Khachatur Abovian

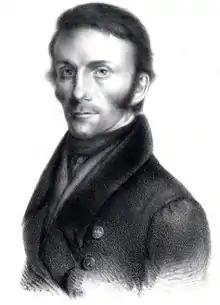
Abovian's mentor Friedrich Parrot

Abovian and Parrot crossed the Arax River into the district of Surmali and headed to the Armenian village of Akhuri situated on the northern slope of Ararat above sea level. Following the advice of Harutiun Alamdarian of Tiflis, they set up base camp at the Monastery of St. Hakob some higher, at an elevation of . Abovian was one of the last travelers to visit Akhuri and the monastery before a disastrous earthquake completely buried both in May 1840. Their first attempt to climb the mountain, using the northeast slope, failed as a result of lack of warm clothing.